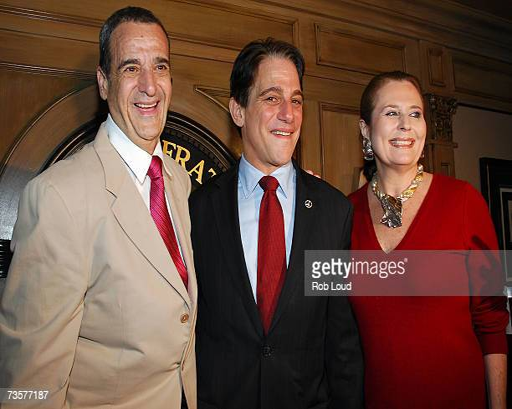
professional boxer and person pose